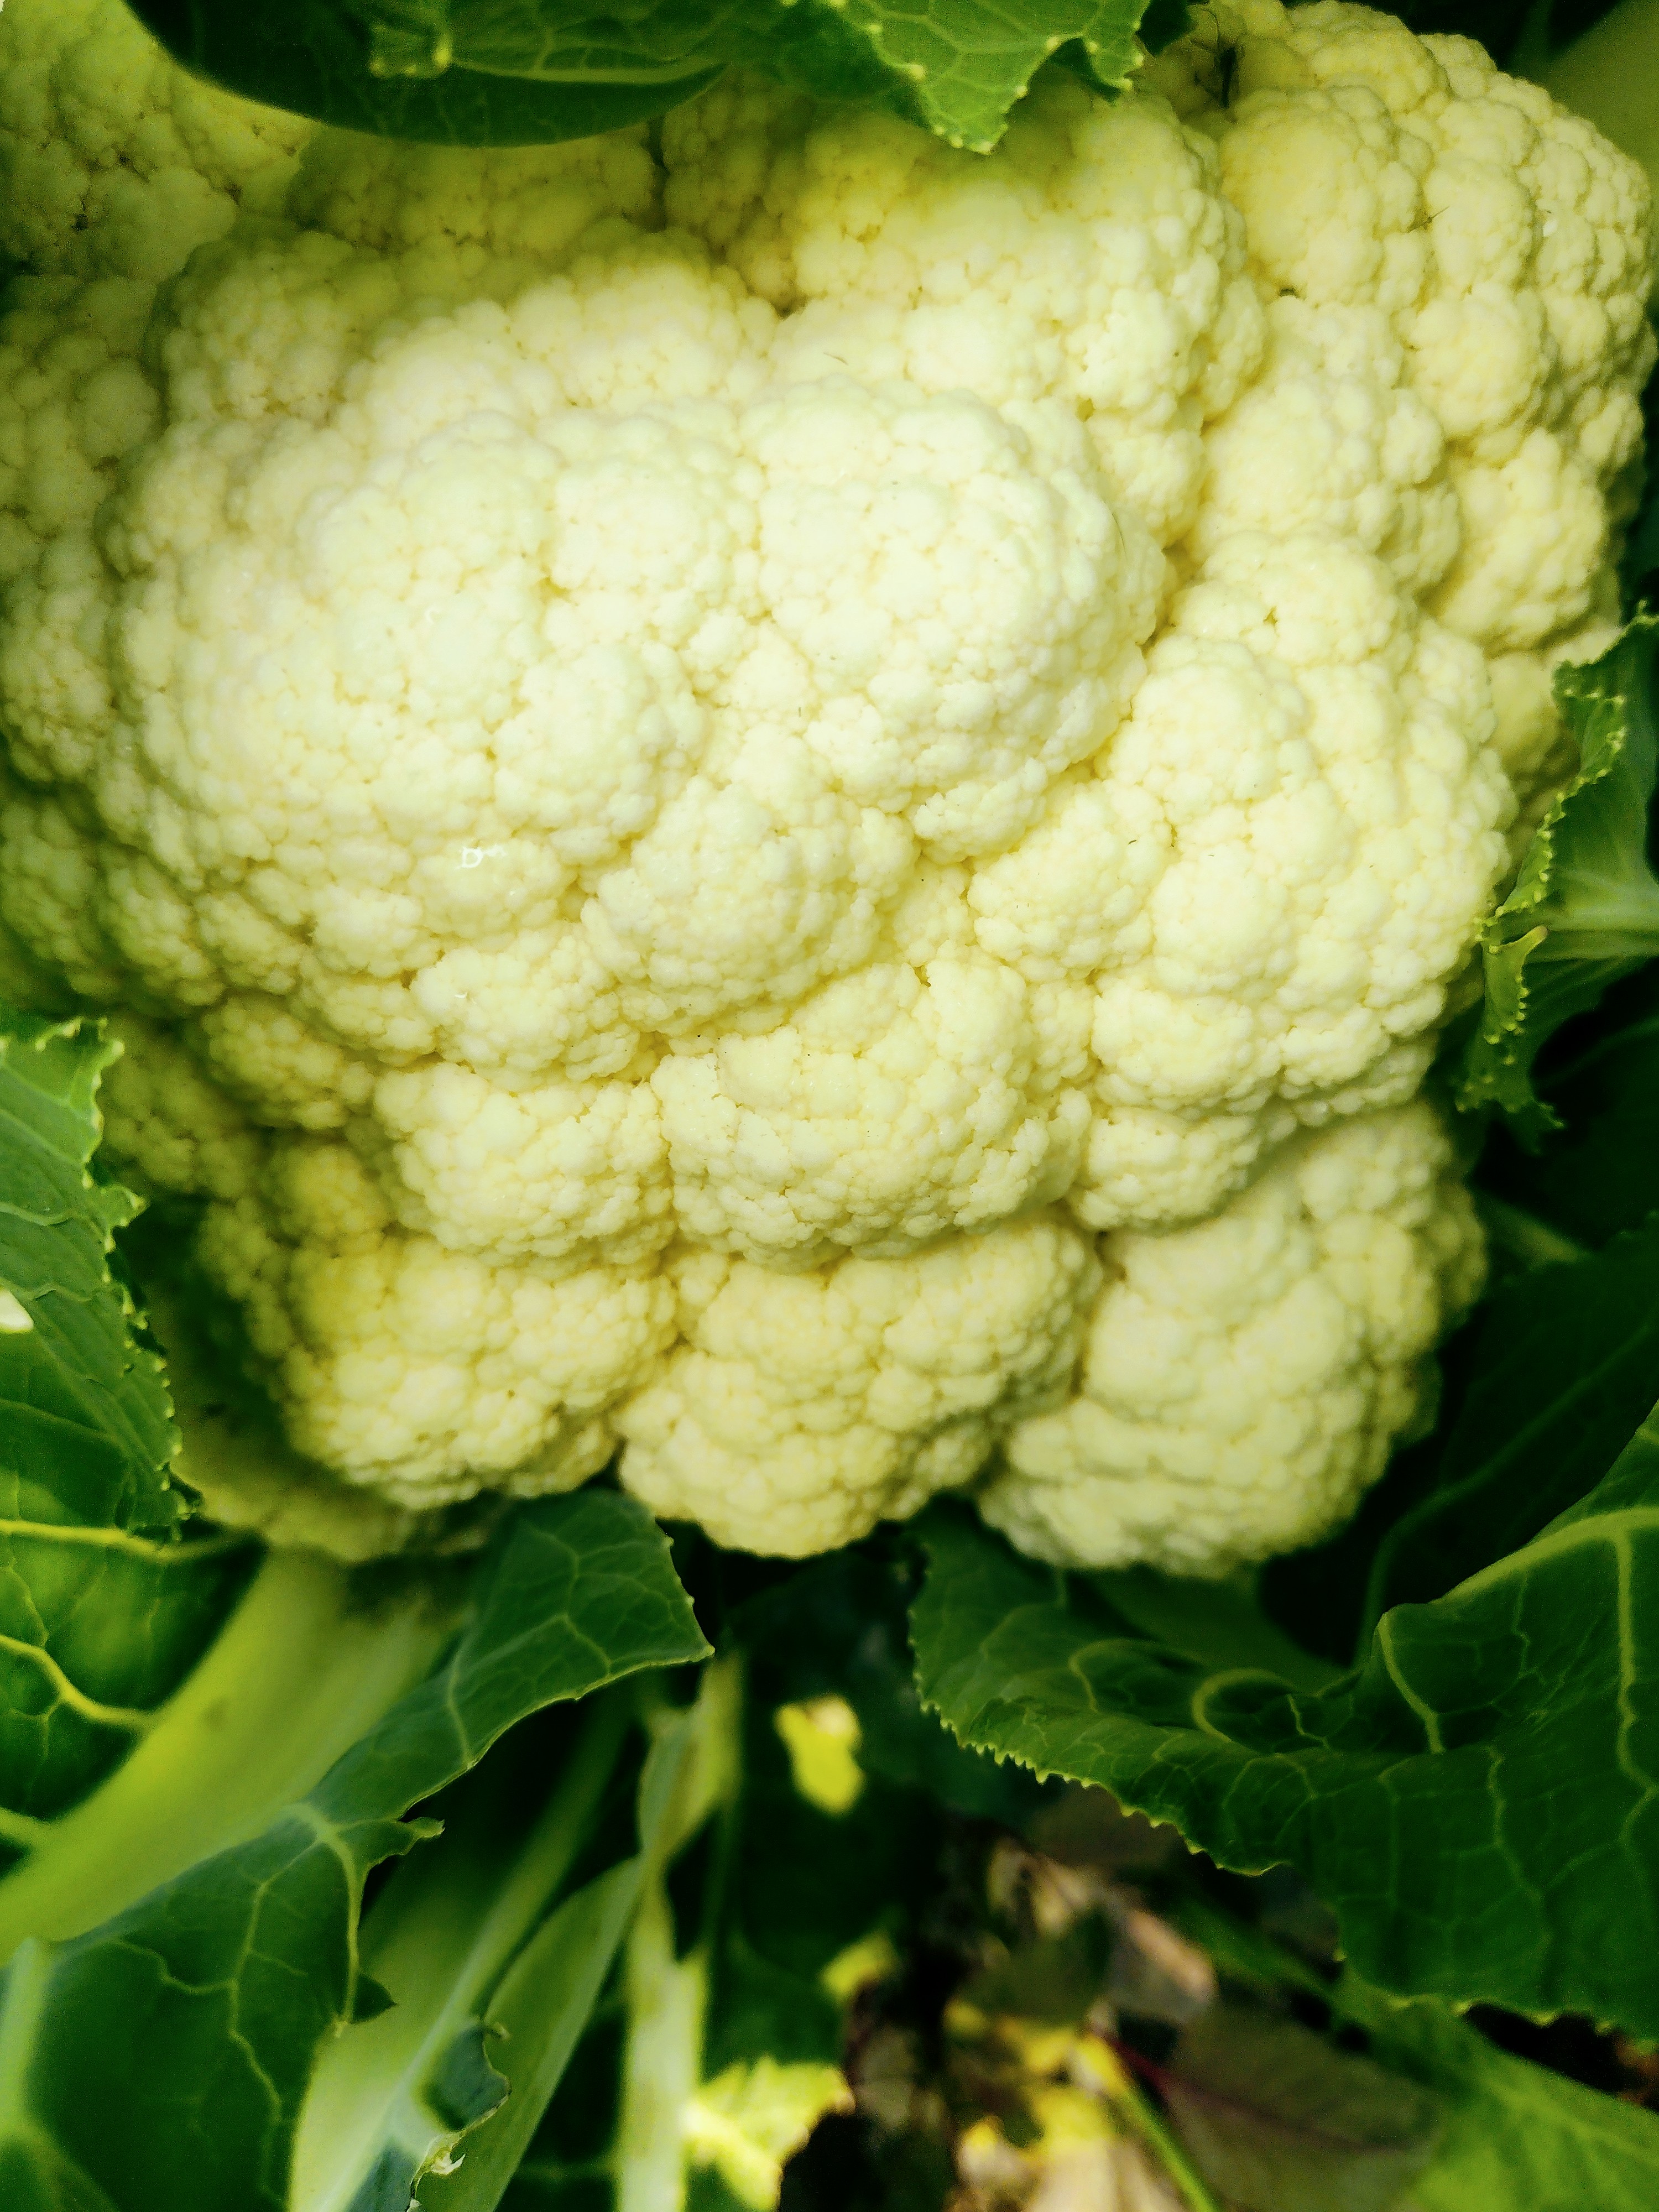
Label: No disease